Slavery in the United States

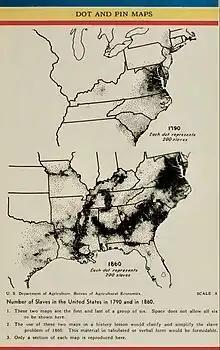
Movement of slaves between 1790 and 1860

Throughout the first half of the 19th century, abolitionism, a movement to end slavery, grew in strength; most abolitionist societies and supporters were in the North. They worked to raise awareness about the evils of slavery, and to build support for abolition. After 1830, abolitionist and newspaper publisher William Lloyd Garrison promoted emancipation, characterizing slaveholding as a personal sin. He demanded that slaveowners repent and start the process of emancipation. His position increased defensiveness on the part of some Southerners, who noted the long history of slavery among many cultures. A few abolitionists, such as John Brown, favored the use of armed force to foment uprisings among the slaves, as he attempted to do at Harper's Ferry. Most abolitionists tried to raise public support to change laws and to challenge slave laws. Abolitionists were active on the lecture circuit in the North, and often featured escaped slaves in their presentations. Writer and orator Frederick Douglass became an important abolitionist leader after escaping from slavery. Harriet Beecher Stowe's novel "Uncle Tom's Cabin" (1852) was an international bestseller, and along with the non-fiction companion "A Key to Uncle Tom's Cabin," aroused popular sentiment against slavery. It also provoked the publication of numerous anti-Tom novels by Southerners in the years before the American Civil War.